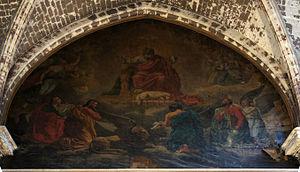
Peinture dans l'Église Saint-Maurice (Reims).
Jean-Baptiste-Louis Germain, né le 25 août 1782 à Reims et mort dans la même ville le 9 janvier 1842, est un peintre français.